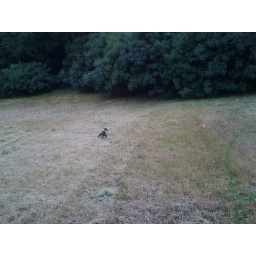
A bird in Xerox's field